Cyrus Cylinder

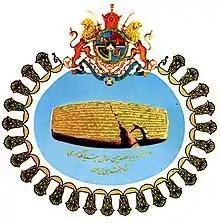
Cyrus Cylinder at the center of the official emblem of 2,500 year celebration of the Persian Empire at Pahlavi Iranian imperial era

The Cyrus Cylinder was dubbed the "first declaration of human rights" by the pre-Revolution Iranian government, a reading prominently advanced by Shah Mohammed Reza Pahlavi, in a 1967 book, "The White Revolution of Iran". The Shah identified Cyrus as a key figure in government ideology and associated his government with the Achaemenids. He wrote that "the history of our empire began with the famous declaration of Cyrus, which, for its advocacy of humane principles, justice and liberty, must be considered one of the most remarkable documents in the history of mankind." The Shah described Cyrus as the first ruler in history to give his subjects "freedom of opinion and other basic rights". In 1968, the Shah opened the first United Nations Conference on Human Rights in Tehran by saying that the Cyrus Cylinder was the precursor to the modern Universal Declaration of Human Rights.